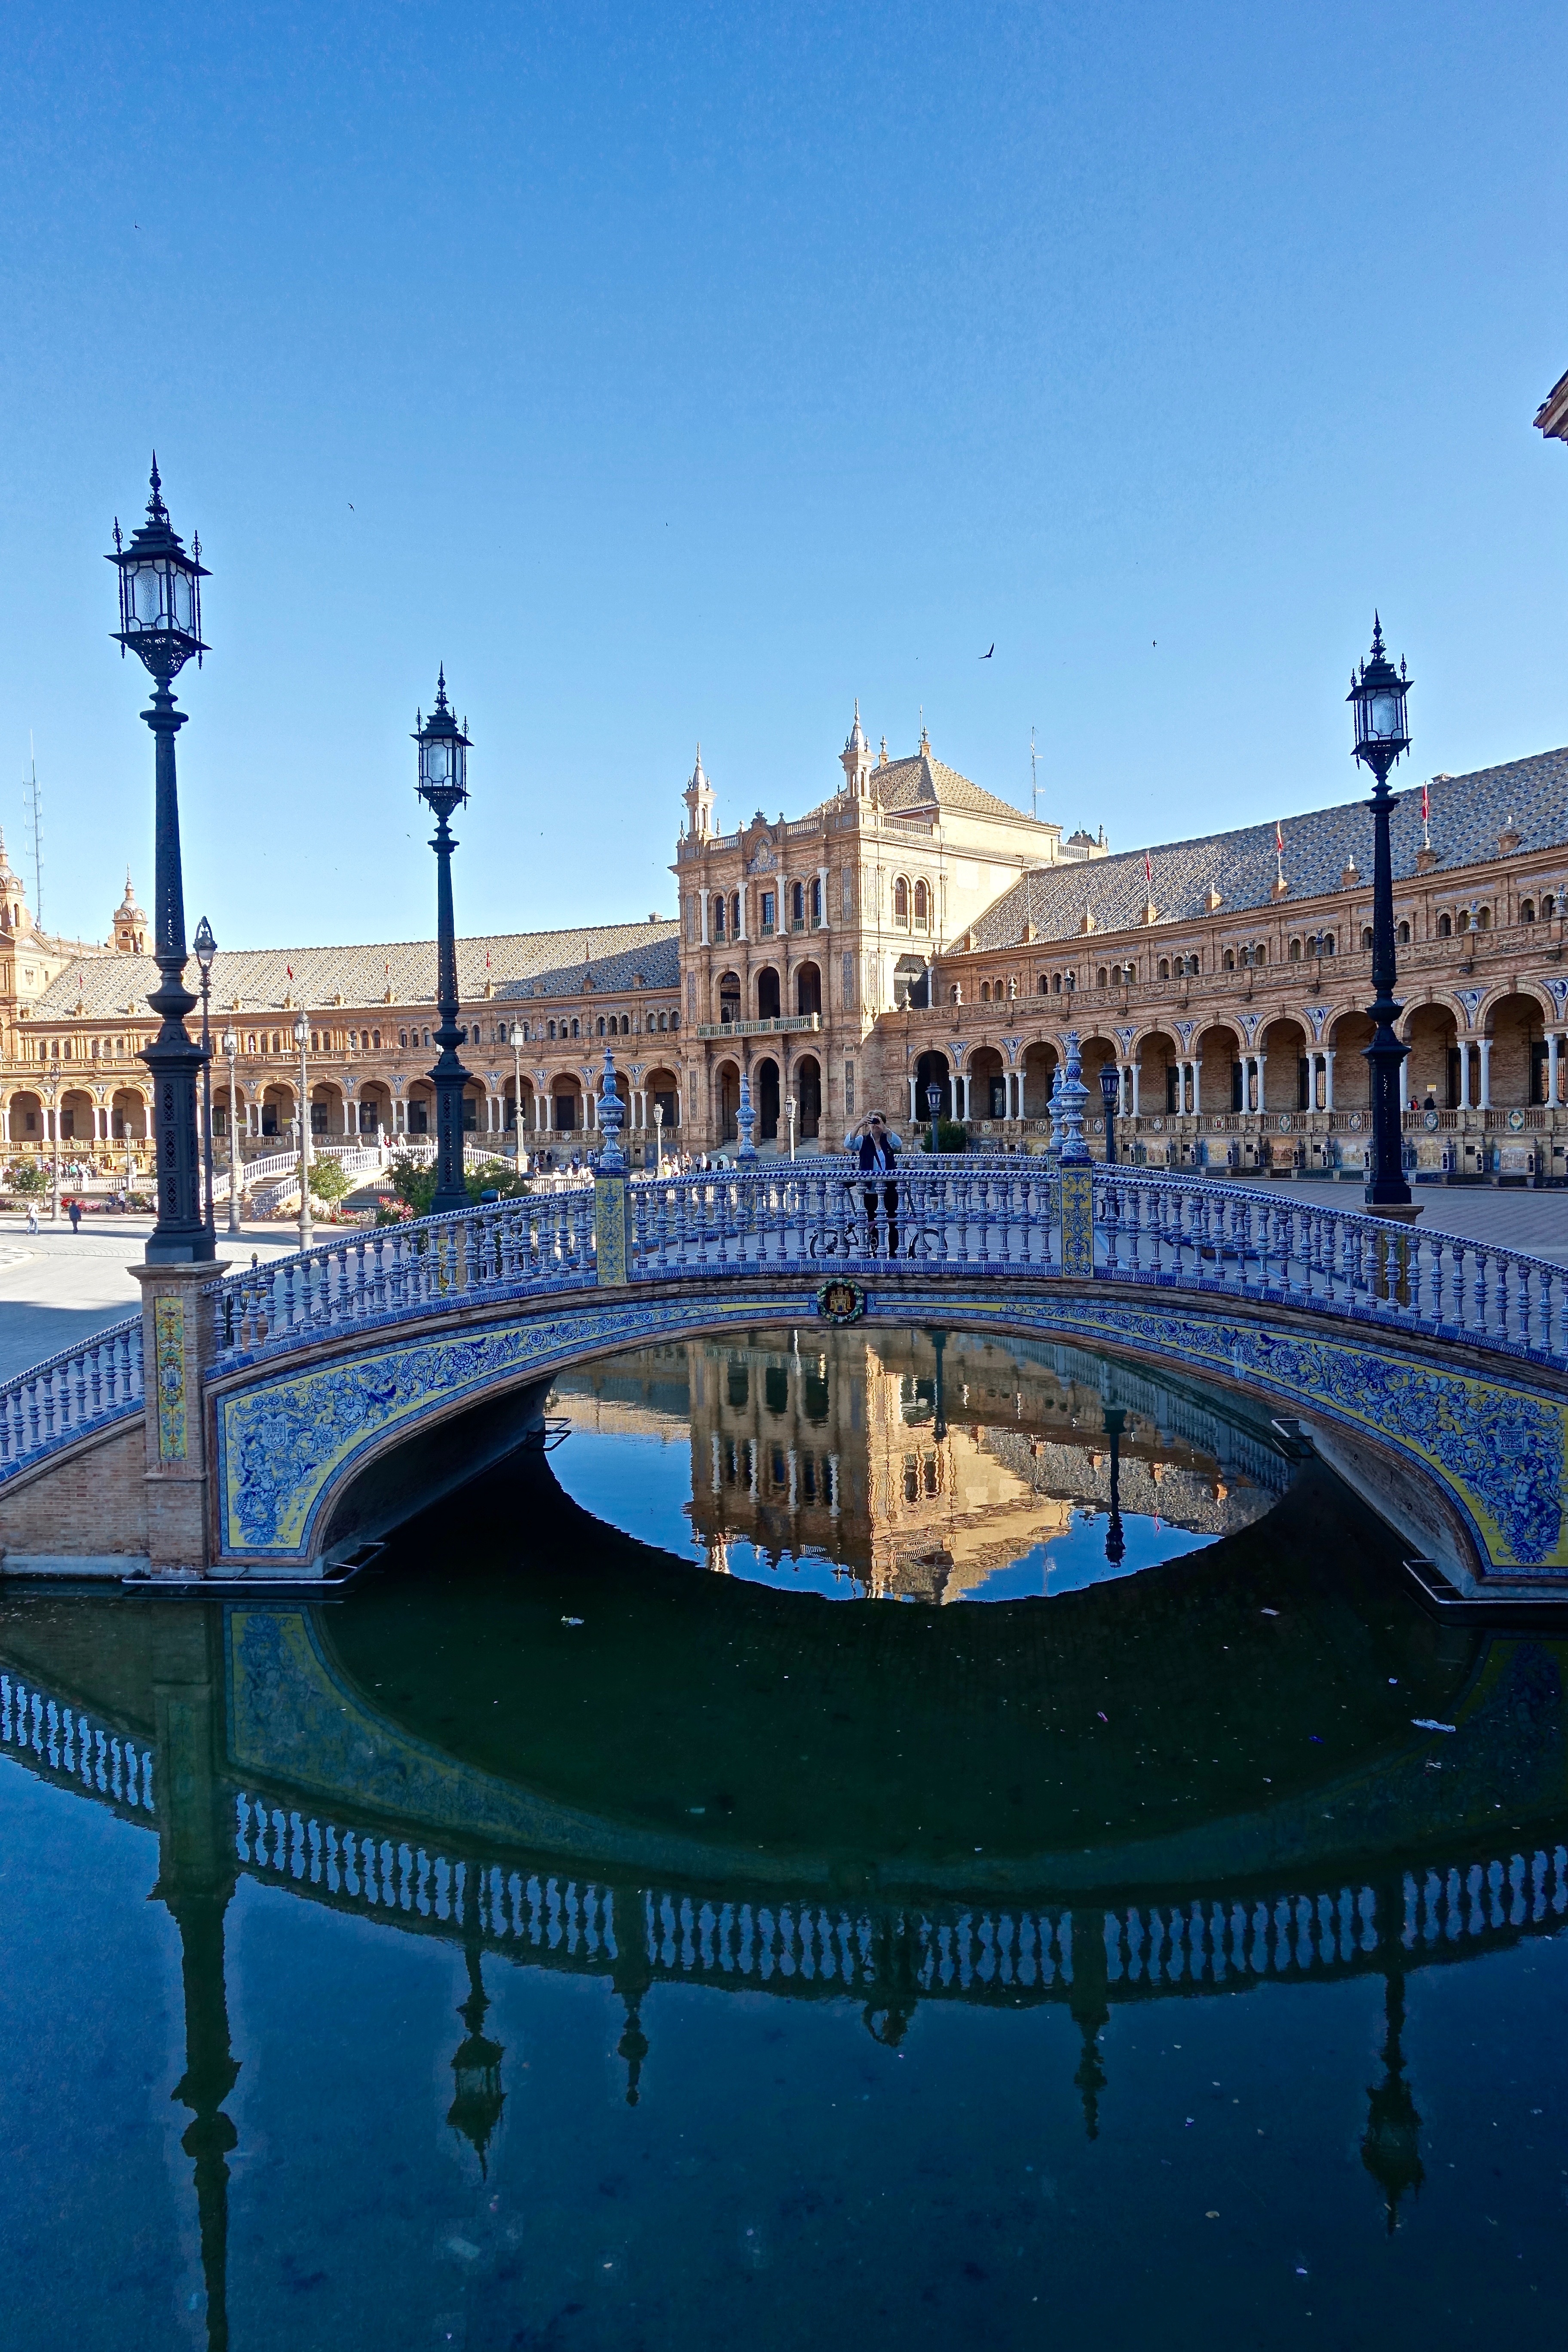
sea, water, bridge, palace, city, river, monument, cityscape, evening, reflection, plaza, landmark, historic, waterway, seville, town square, famous, plaza de espania